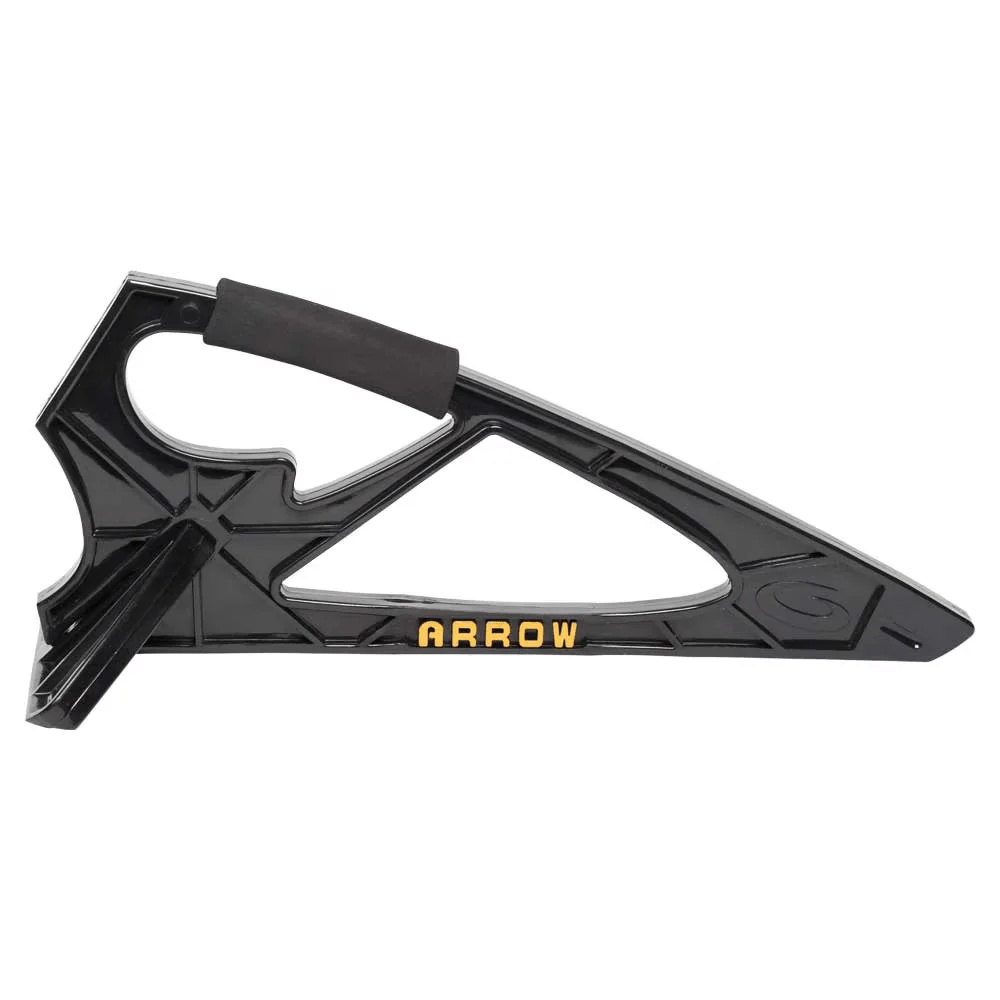
Goldline Arrow Stabilizer
The Arrow Curling Stabilizer helps to square shoulders, assisting the curler to maintain their balance when delivering the rock. Features: Collapsible 2-piece design for easy transportation Levels and square the shoulders. Provides a stable sliding platform Assists balance when delivering the rock, allowing for accurate delivery Comfortable foam hand grip Alleviates pressure on the knee
Brand: Curling Store
Category: Sporting Goods > Athletics > Figure Skating & Hockey > Figure Skating & Hockey Training Aids > Figure Skating & Hockey Balance Boards